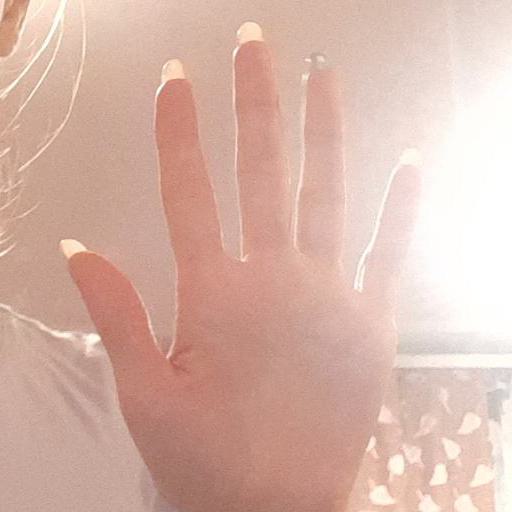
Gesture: palm